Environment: real
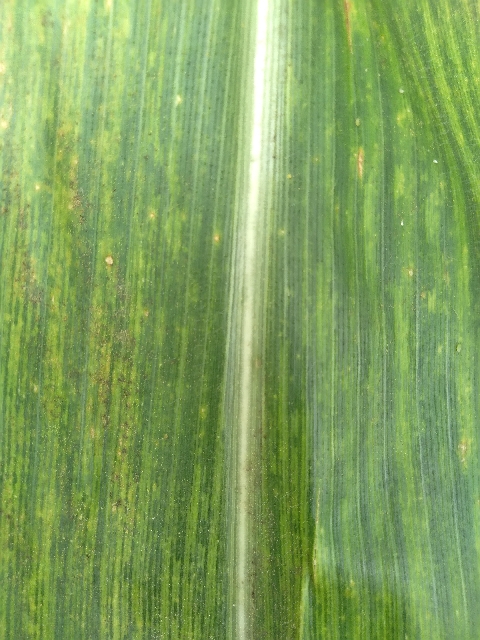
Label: lethal_necrosis